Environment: real
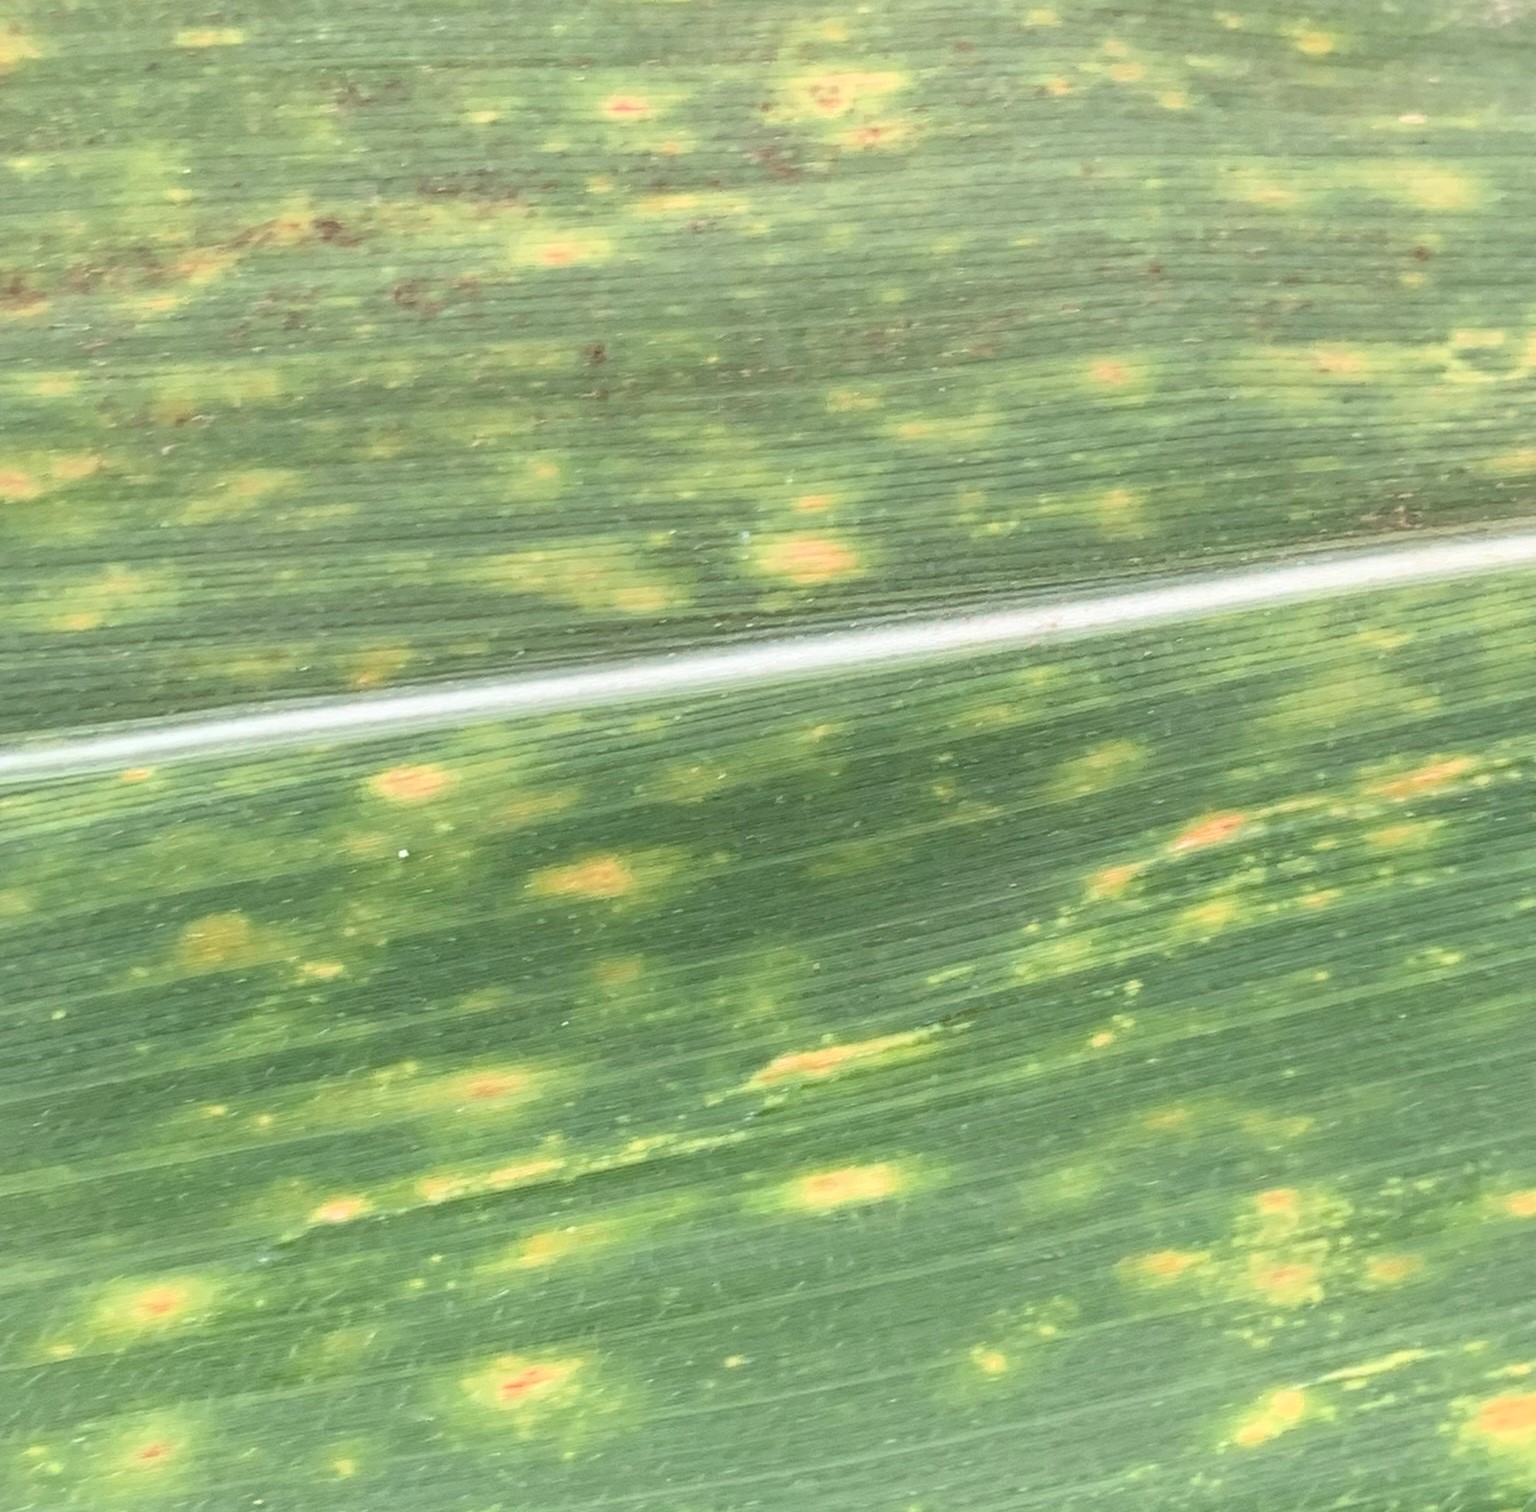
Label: lethal_necrosis